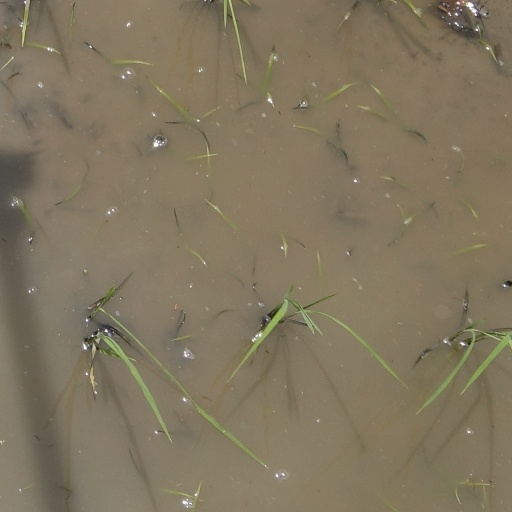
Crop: rice